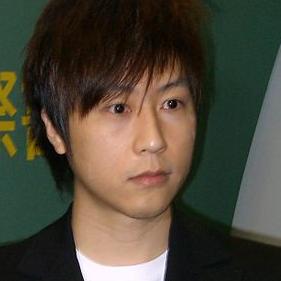
Age: 32